Anchin Abbey

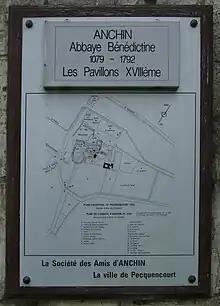
Map of the former abbey

The first church, under the name of Saint-Sauveur, was consecrated on October 7, 1086. Then in 1182, Baldwin V, Count of Hainaut, laid the foundation stone of the new church to be consecrated on October 23, 1250. Its dimensions were 105 meters long and 26 meters wide with a height of 26 meters, its four towers culminating at 56 meters.